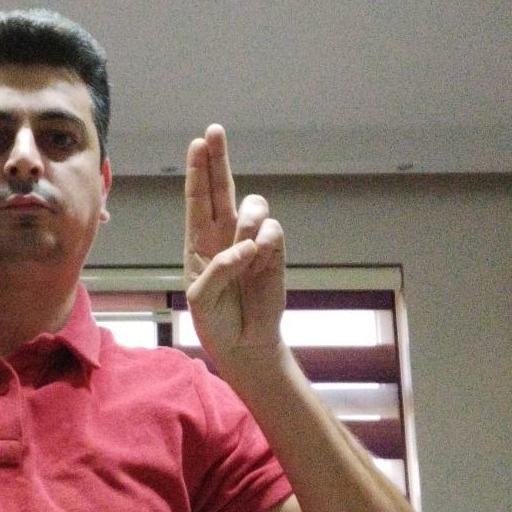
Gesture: two_up